Mitazono Station

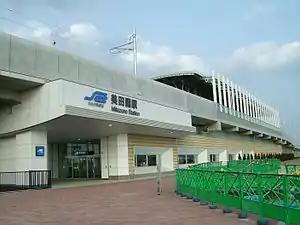
Mitazono Station, March 2007

Mitazono Station is served by the Sendai Airport Line and is from and from the terminus of the line at Sendai Airport.